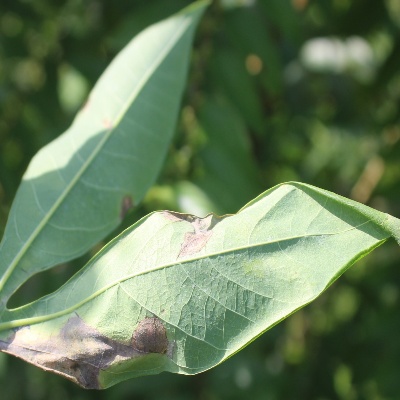
Crop: Cassava
Condition: bacterial blight